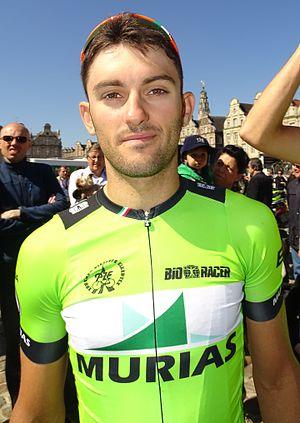
Reportage réalisé le dimanche 24 mai 2015 à l'occasion du départ et de l'arrivée de la troisième étape du Paris-Arras Tour 2015 à Arras, Pas-de-Calais, Nord-Pas-de-Calais, France. Depicted person&#58
Adrián González Velasco, né le 13 septembre 1992 à Burgos, est un coureur cycliste espagnol.
La saison 2015 de l'équipe cycliste Murias Taldea est la première de cette équipe continentale.